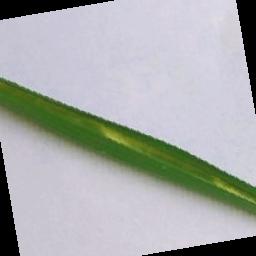
Label: Rice___Leaf_Blast